Hope Cement Works

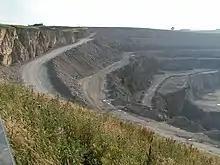
Hope Quarry

Around 66% of the works output is transported from the site via the railway link connecting to the Hope Valley Line. The railway line runs for and connects with the seven road sidings called "Earle's Sidings".